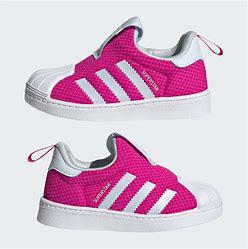
Brand: Adidas
Model: Superstar 360